Woody plant encroachment

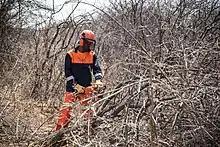
Worker in protective gear uses a chainsaw to selectively fell and cut bushes

Controlled fires are a commonly applied method of bush control. The relation between prescribed fire and tree mortality, is subject of ongoing research. The success rate of prescribed fires differs depending on the season during which it is applied. In some cases, fire treatment slows down woody encroachment, but is unsuccessful in reversing it.